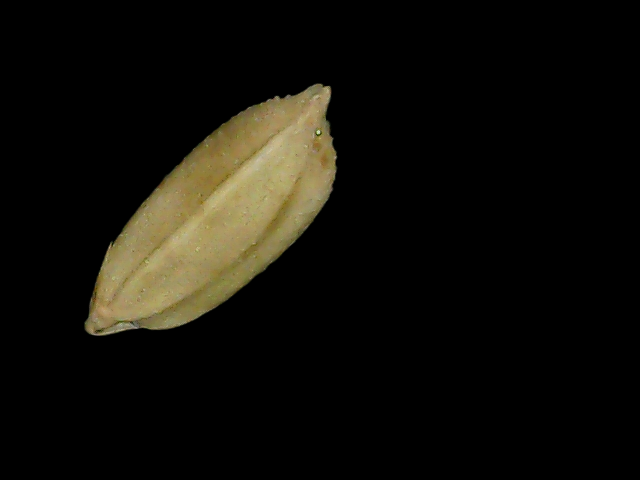
Rice variety: Bd52